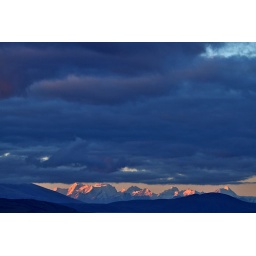
Mountains lit in the golden light of dusk as seen from the Mansarovar lake in Tibet